YoungBoy Never Broke Again

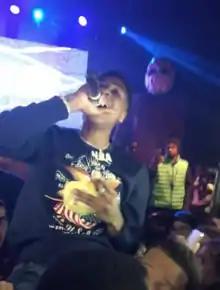
Gaulden performing in 2017

Gaulden first began producing music with a microphone he bought from Walmart when he was fourteen years old. He released his first mixtape, "Life Before Fame" in 2015. A string of other mixtapes followed including "Mind of a Menace", "Mind of a Menace 2", and "Before I Go". Gaulden attracted attention with his October 2016 mixtape, "38 Baby" which featured fellow Baton Rouge natives, Boosie Badazz, Kevin Gates, and fellow rappers Stroke Tha Don and NBA 3Three. A week later, Gaulden released another mixtape titled "Mind of a Menace 3" on November 4, 2016"." Gaulden's quick rise to popularity could also be attributed to his "song-for-song rap beef" with fellow Baton Rouge rapper Scotty Cain in December 2015, in which songs from both rappers included death threats. Although no real violence ever occurred between the two Baton Rouge rappers, their feuding attracted a lot of attention.